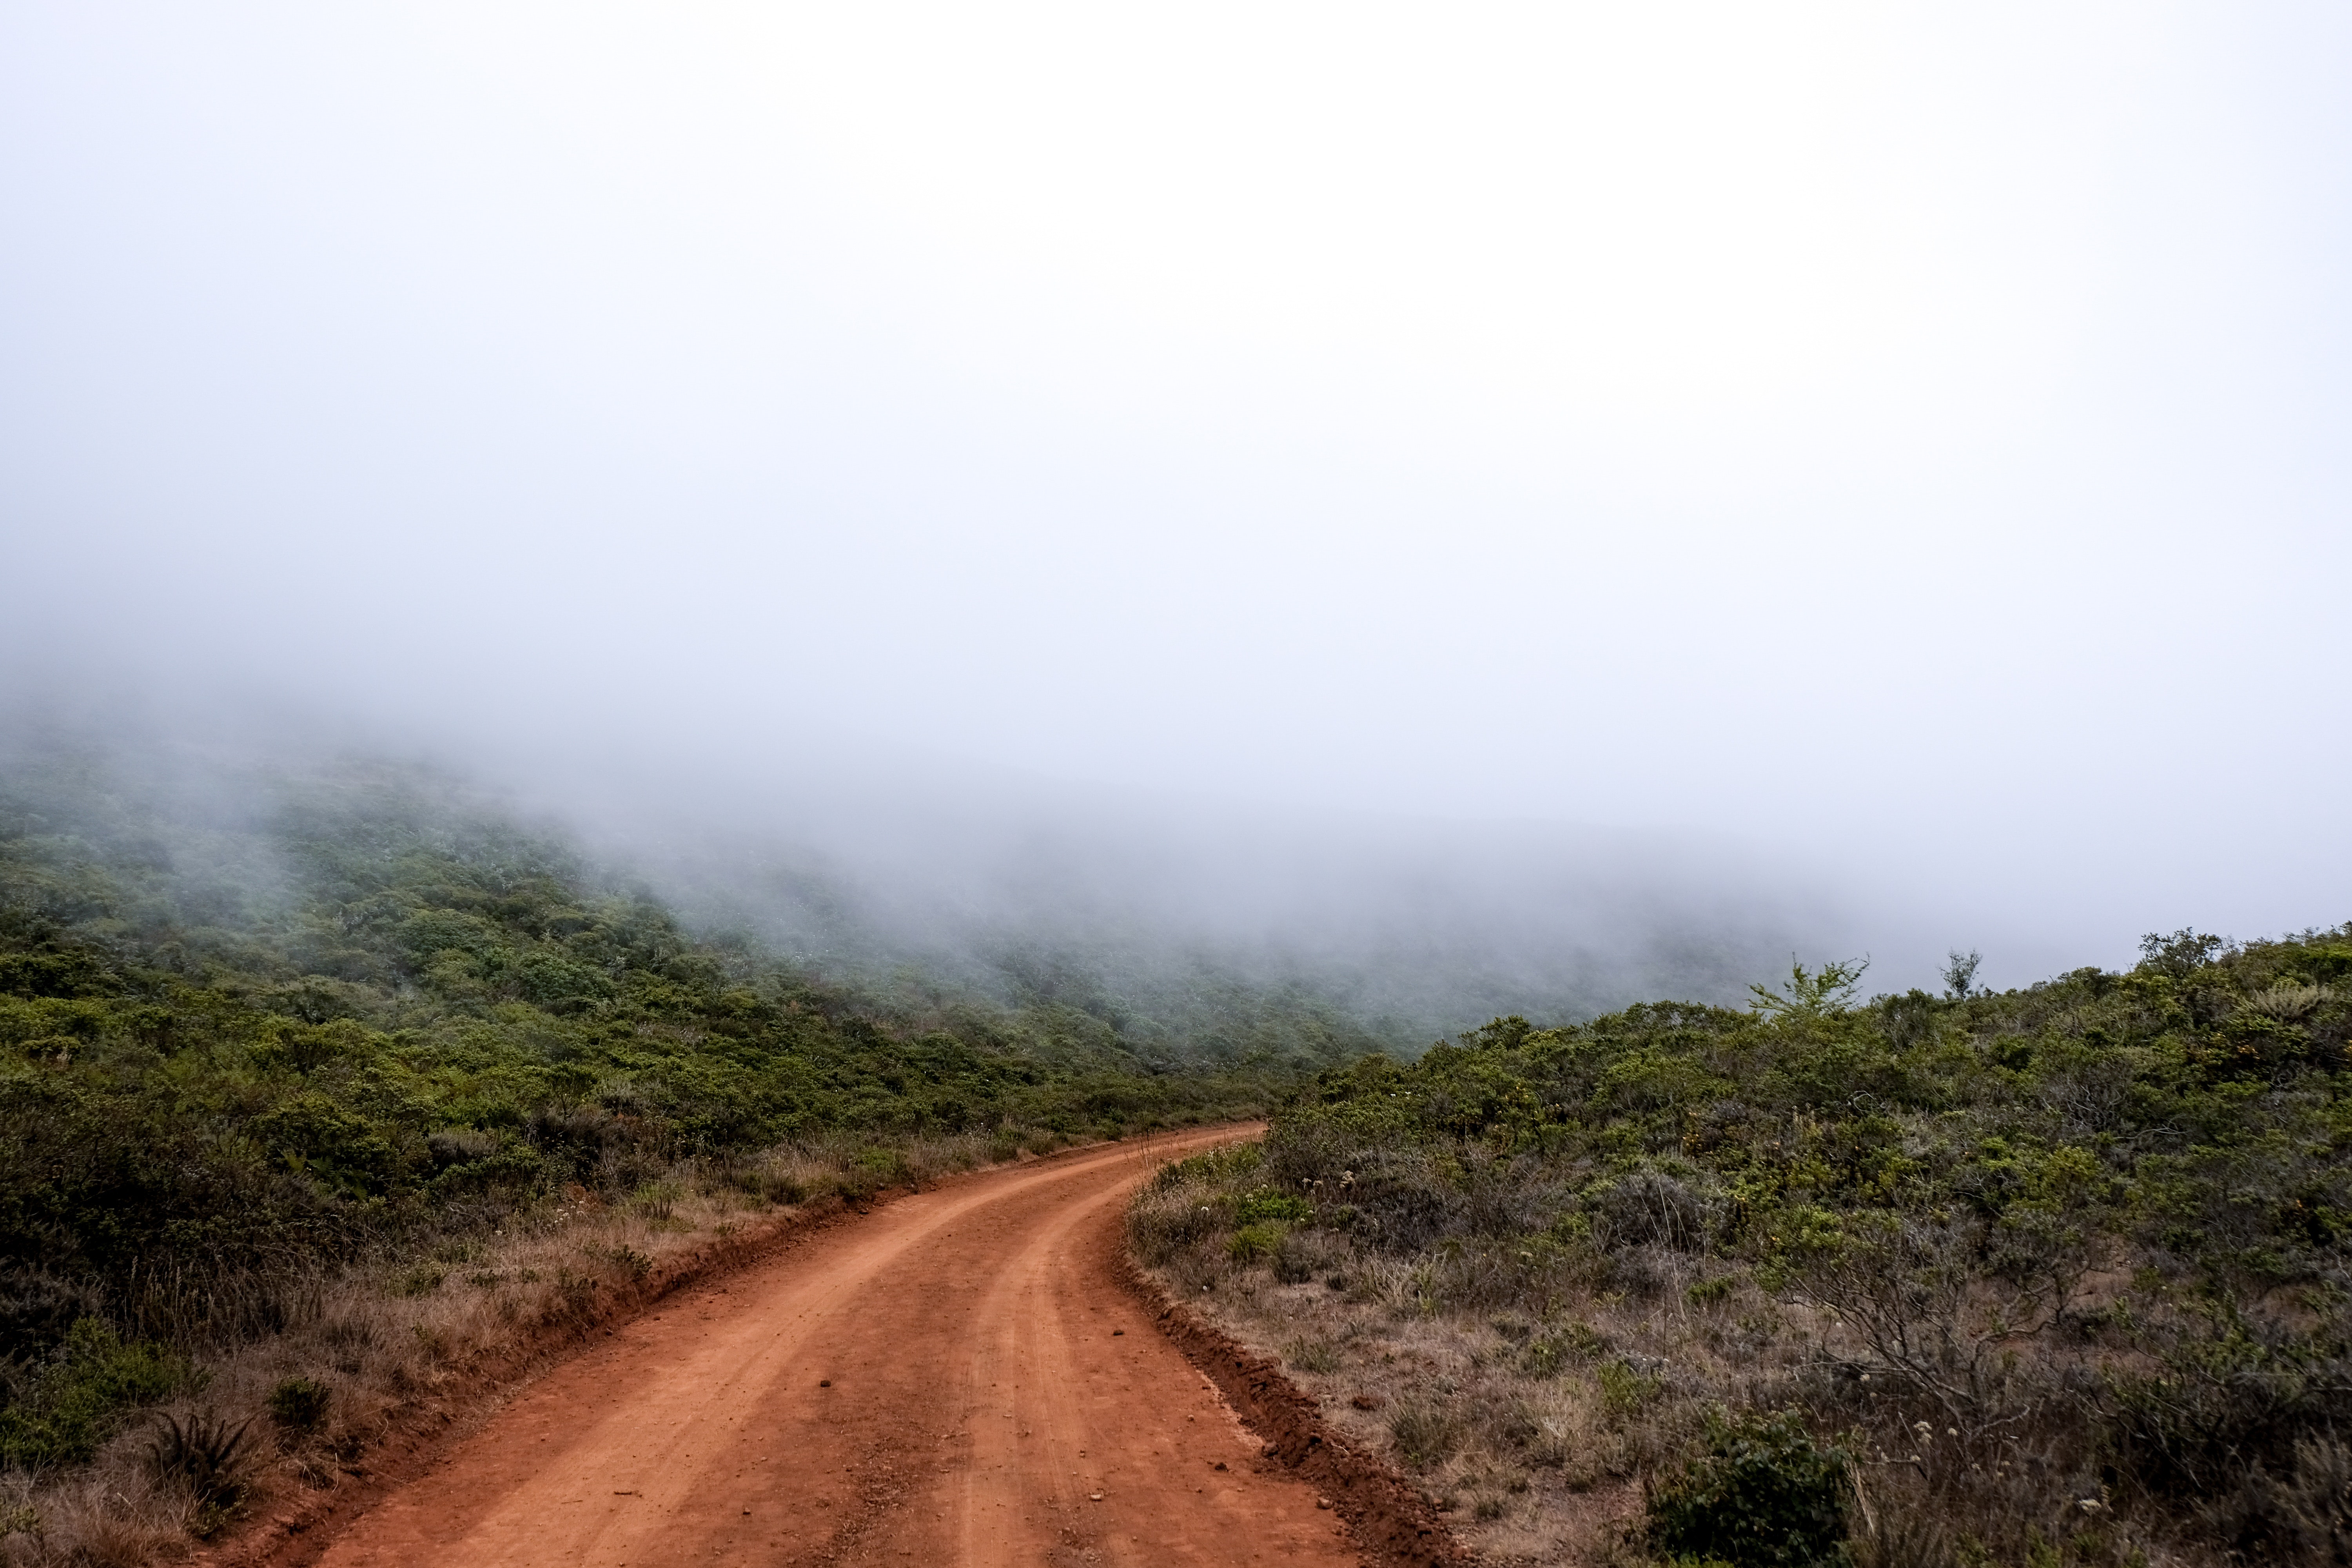
road, mountainous landforms, fog, vegetation, sky, highland, mist, wilderness, hill station, cloud, mountain, tree, hill, morning, forest, ridge, rural area, grass, landscape, soil, meteorological phenomenon, national park, ecoregion, shrubland, plateau, fell, plant community, jungle, dirt road, field